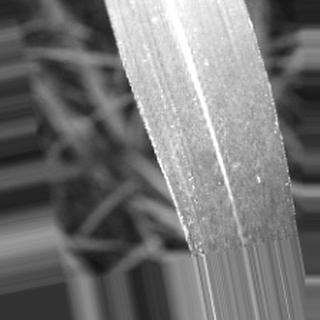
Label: sugarcane_bacterial_blight